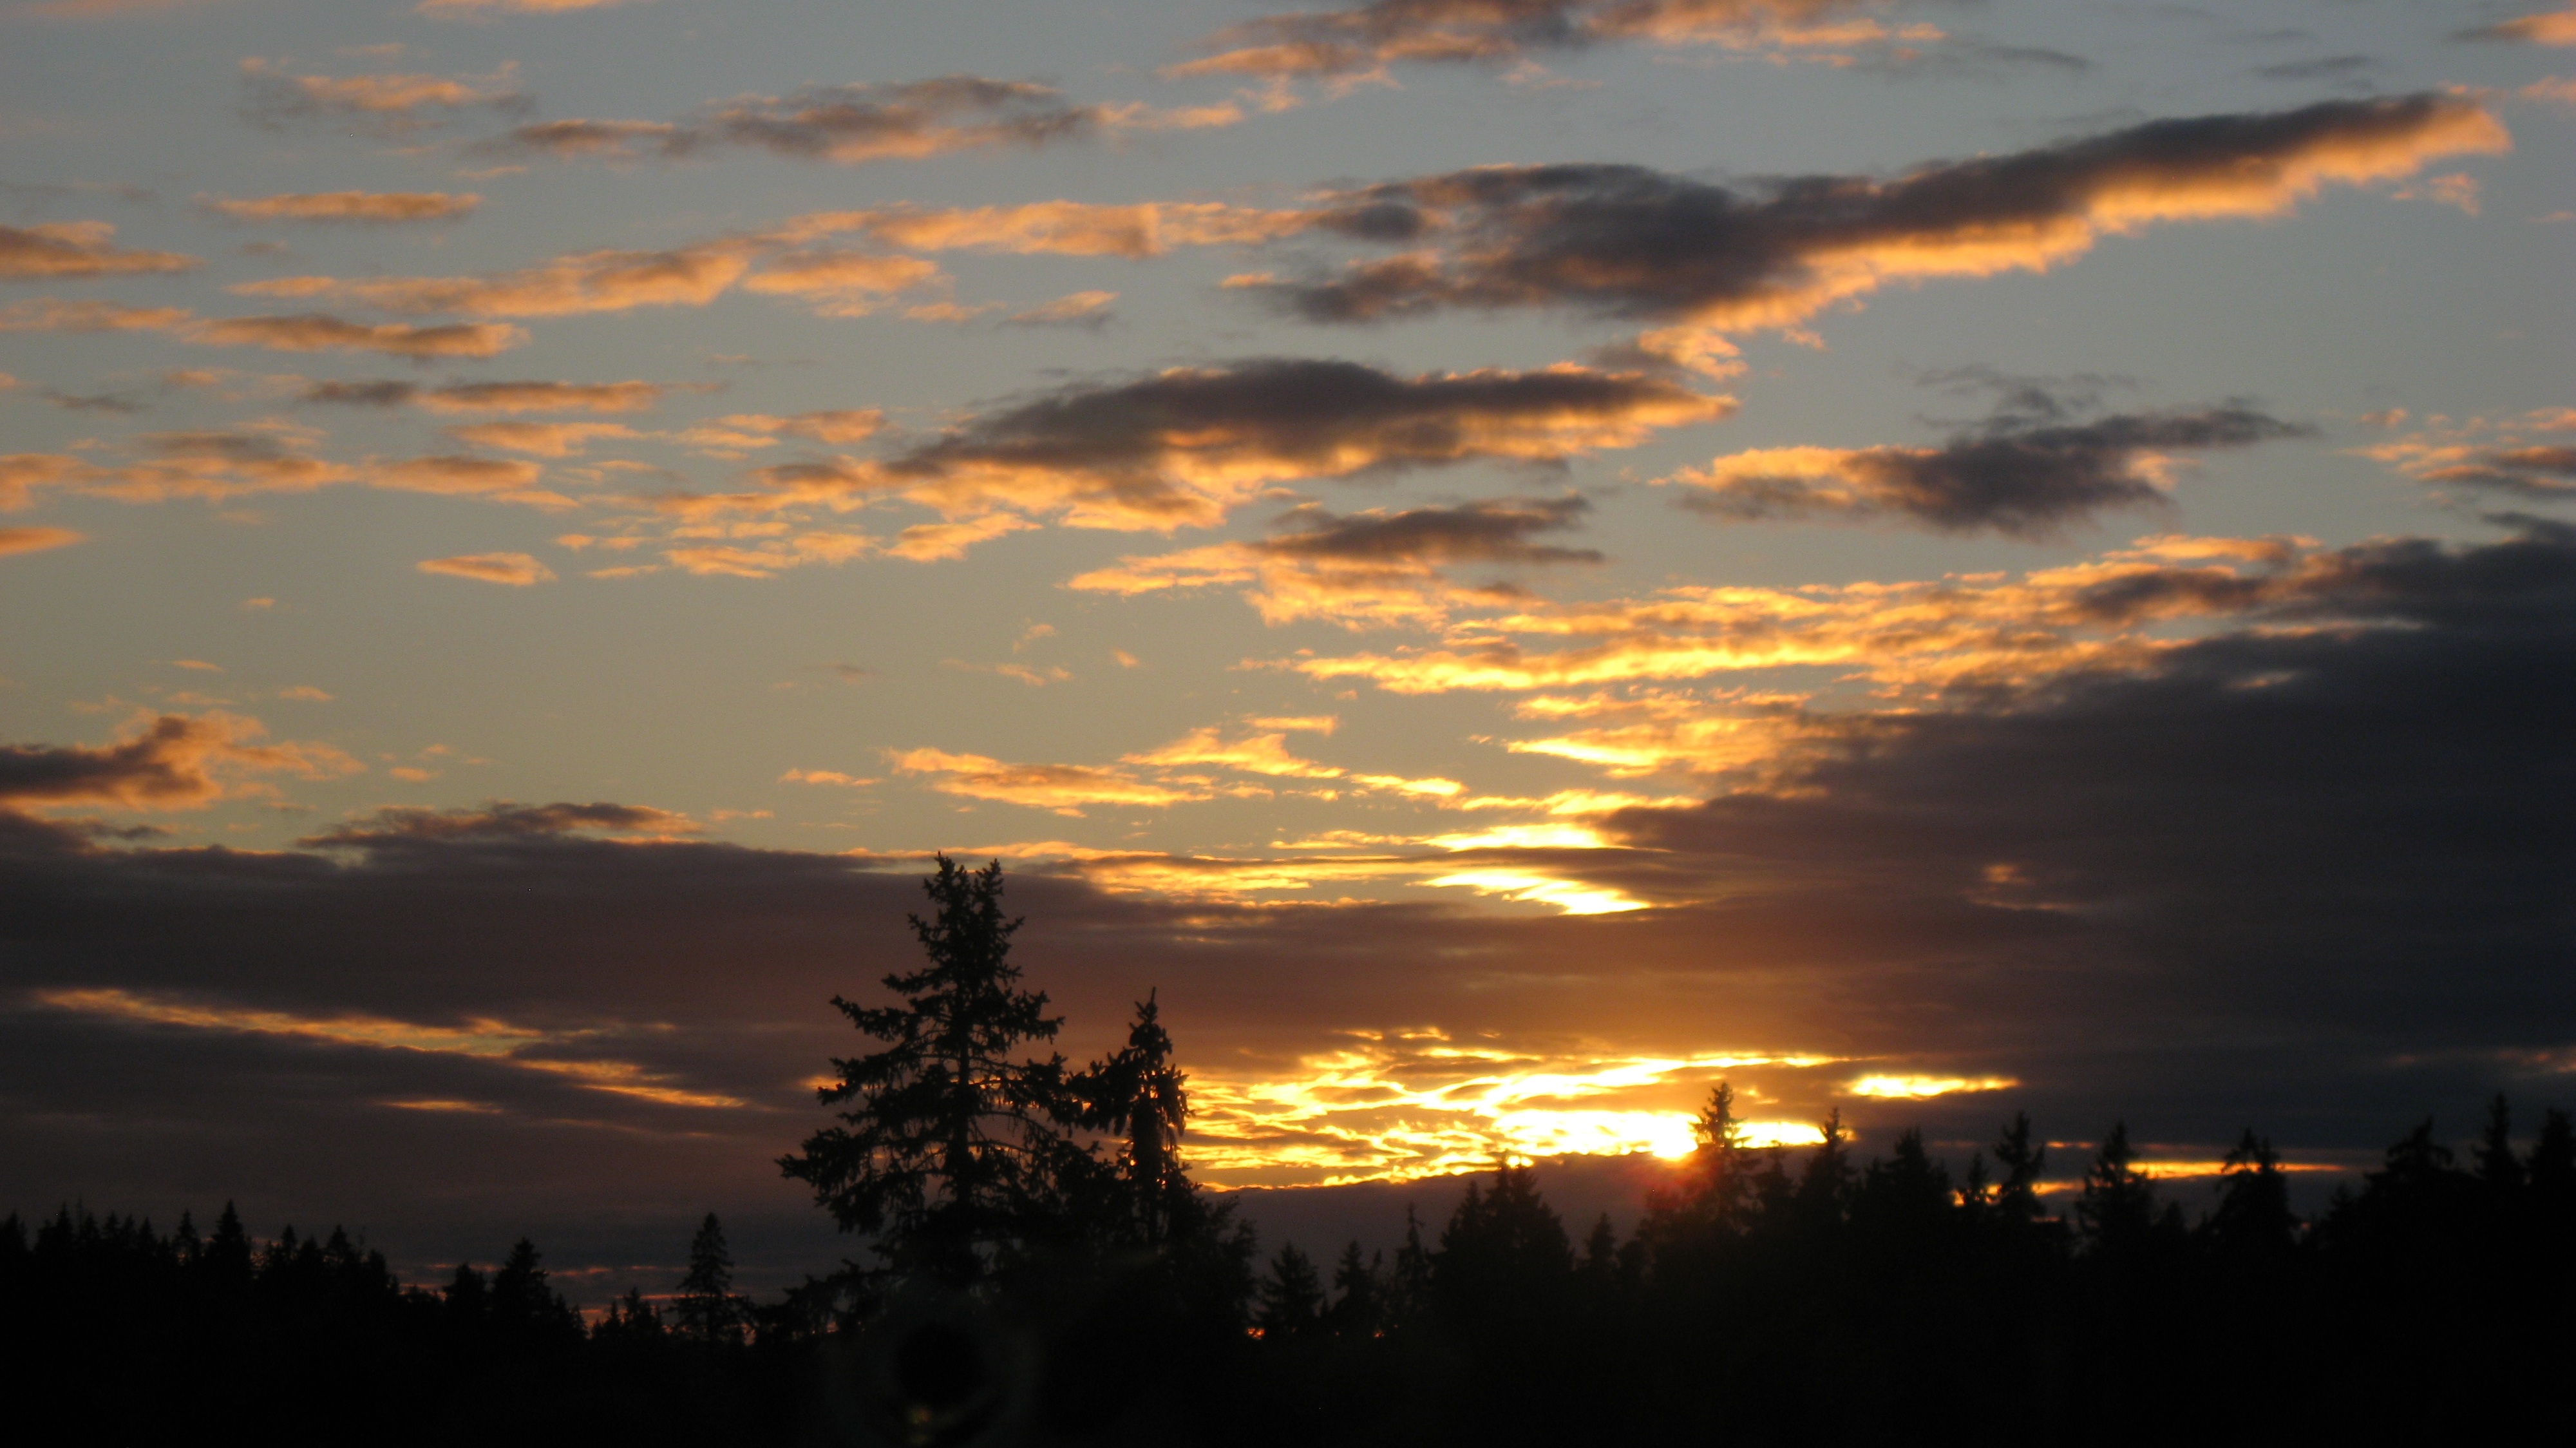
cloud, sky, sun, sunrise, sunset, night, sunlight, morning, dawn, atmosphere, summer, dusk, evening, july, finnish, afterglow, meteorological phenomenon, red sky at morning